Metso

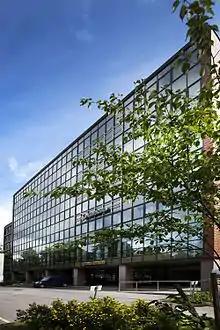
Metso premises in Hakkila, Vantaa, Finland.

Metso's share was listed on the Helsinki Stock Exchange. The share was previously traded also on the New York Stock Exchange, but the listing there ended on 14 September 2007 and now, in the US, it is exchanged on the over-the-counter (OTC) market.